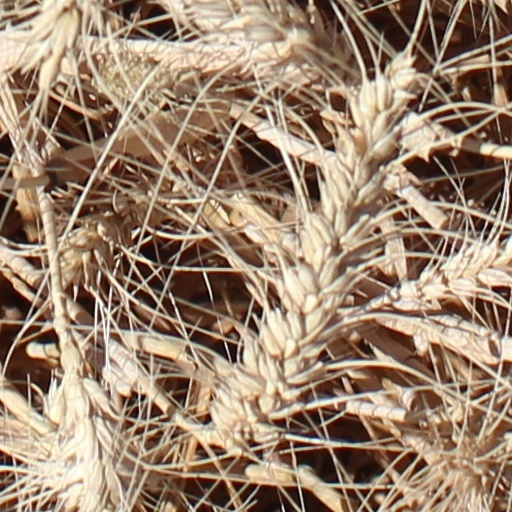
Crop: wheat